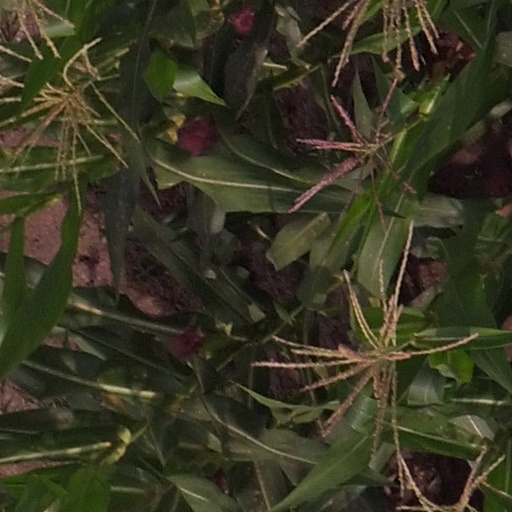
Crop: maize; corn